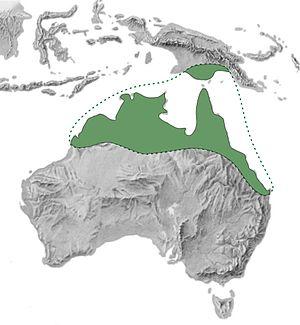
Distribution de Melaleuca viridiflora (fond dans le domaine public http://www.shadedreliefarchive.com/australia.html, Kenneth Townsend), d'après Craven, 2003
Melaleuca viridiflora est un arbre de la famille des Myrtaceae, originaire du nord de l'Australie et de Papouasie-Nouvelle-Guinée.